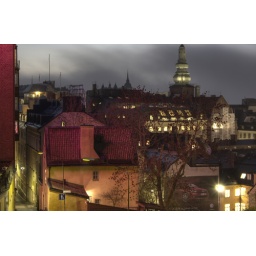
Taken from the walkway over to Mariahissen. Moved closer to the sign to get the street down below and the tower structure.